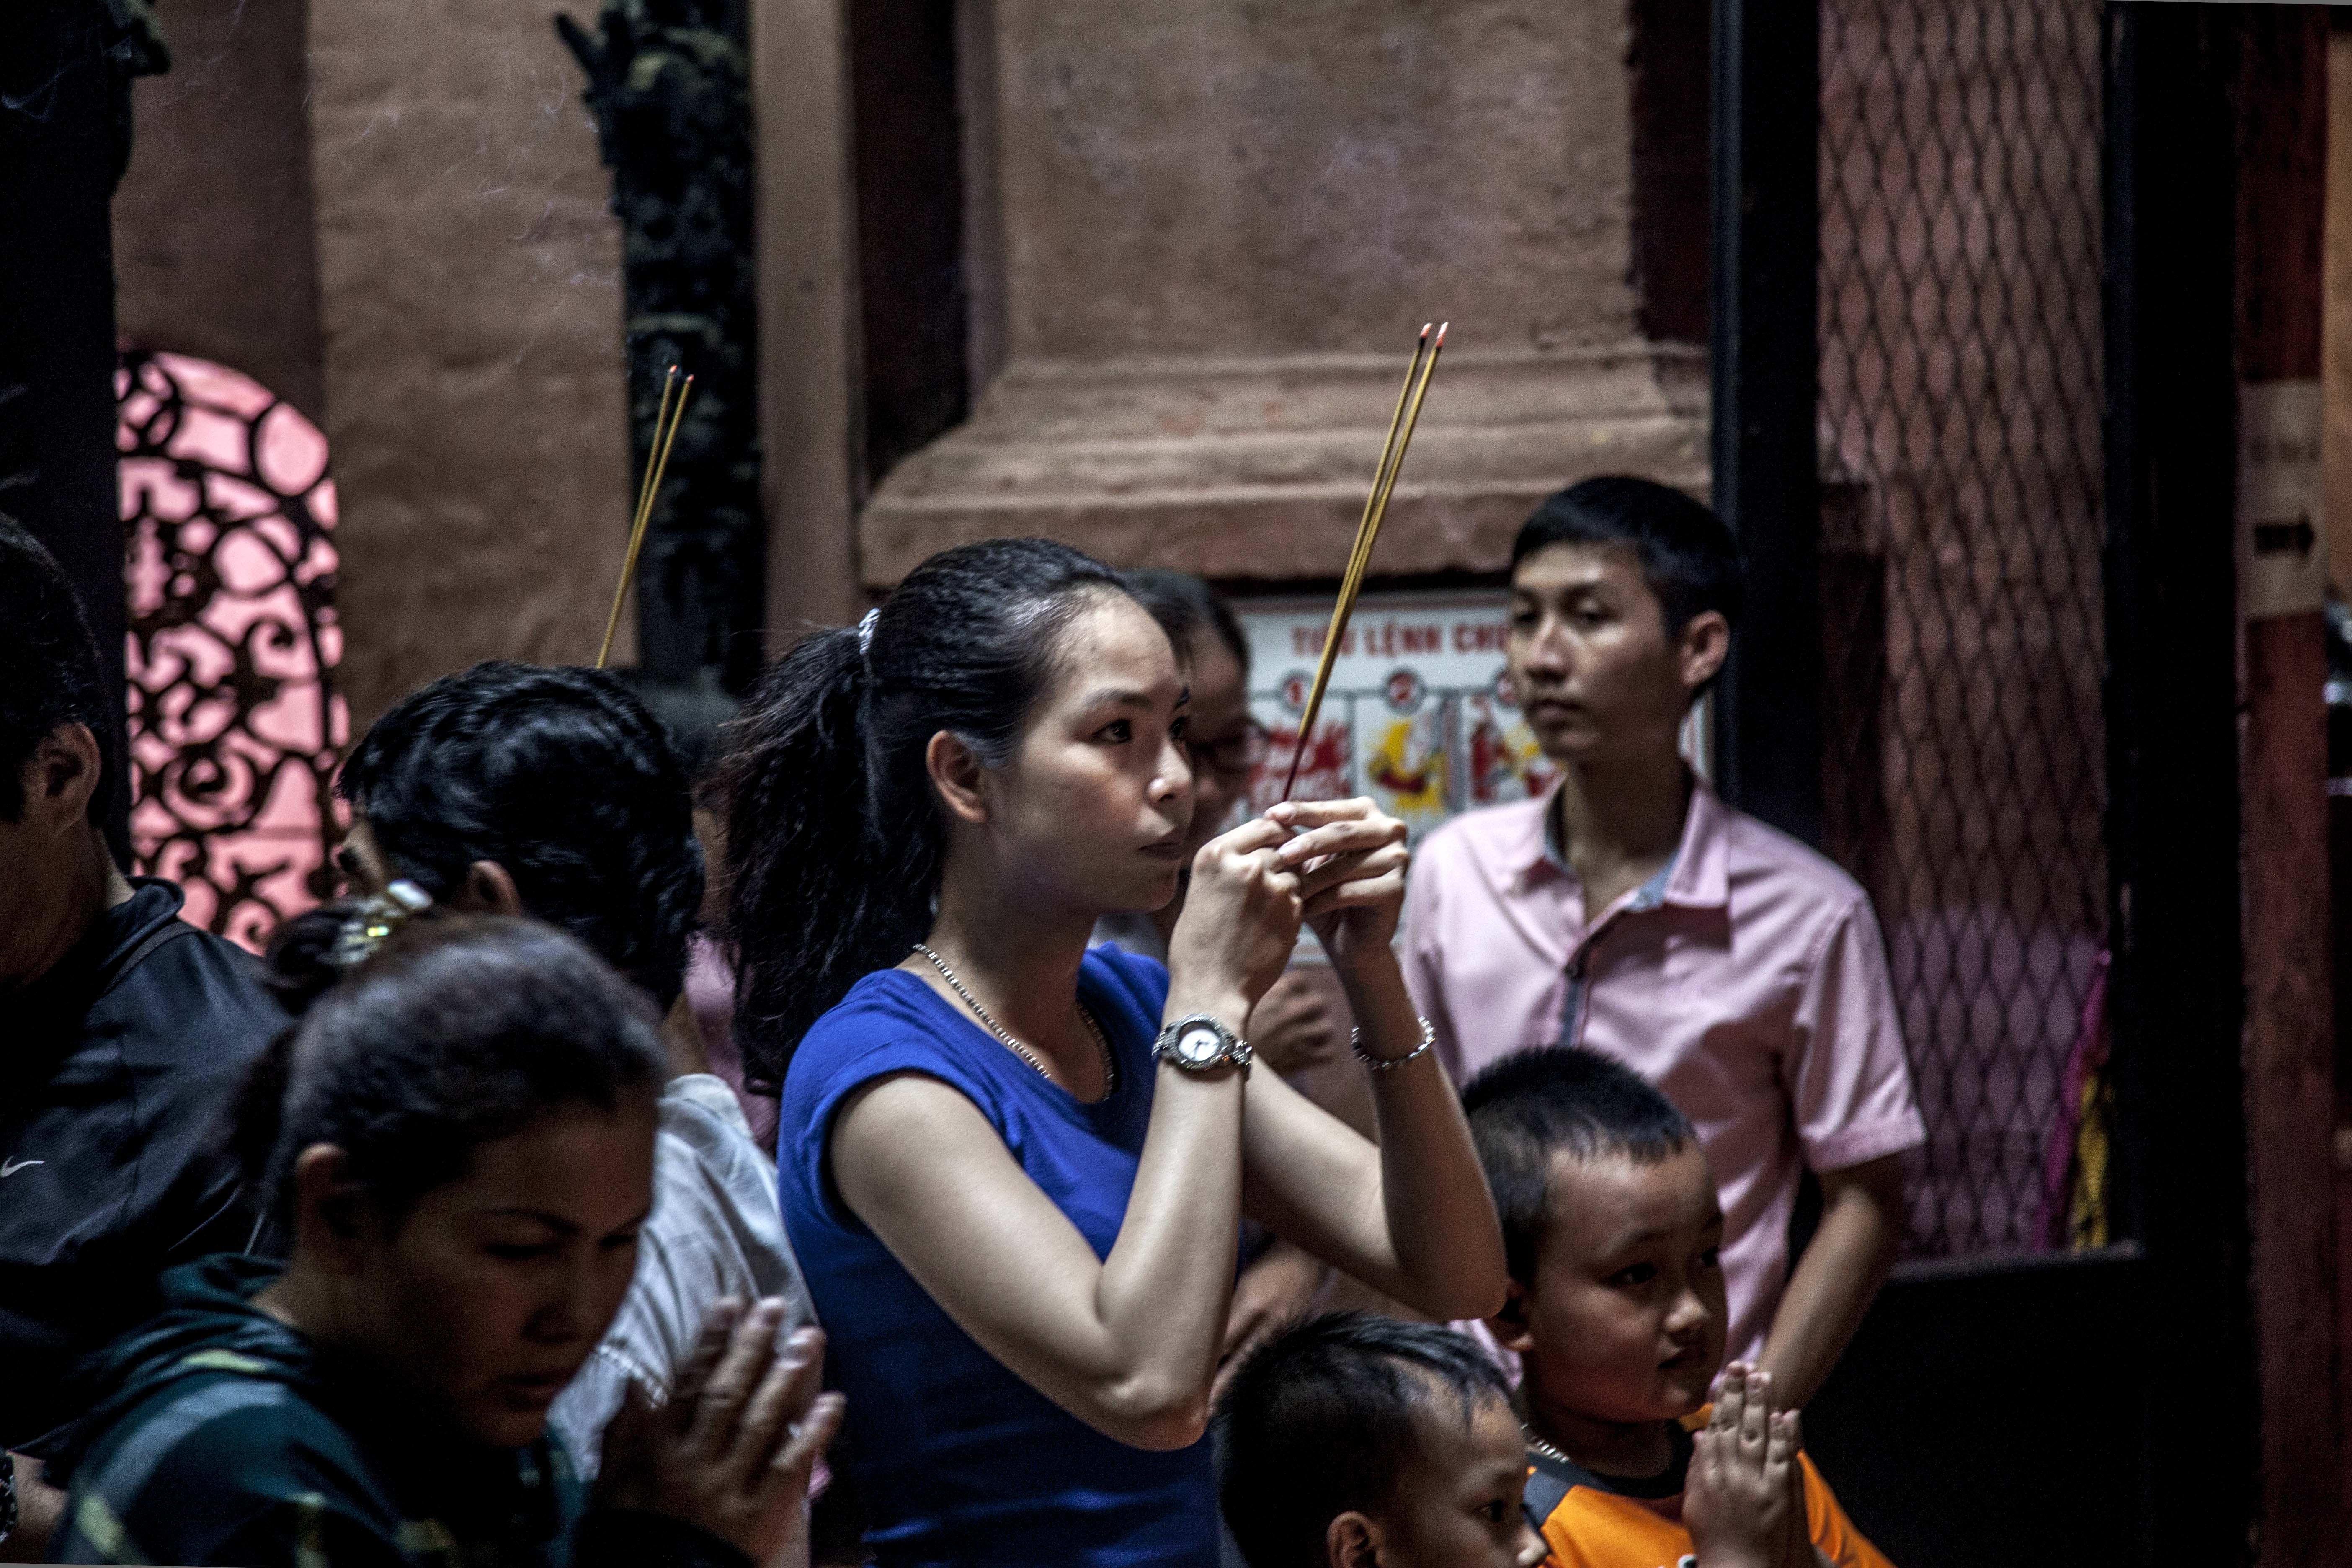
woman, audience, religion, saigon, viet nam, faith, prayer, pagoda, belief